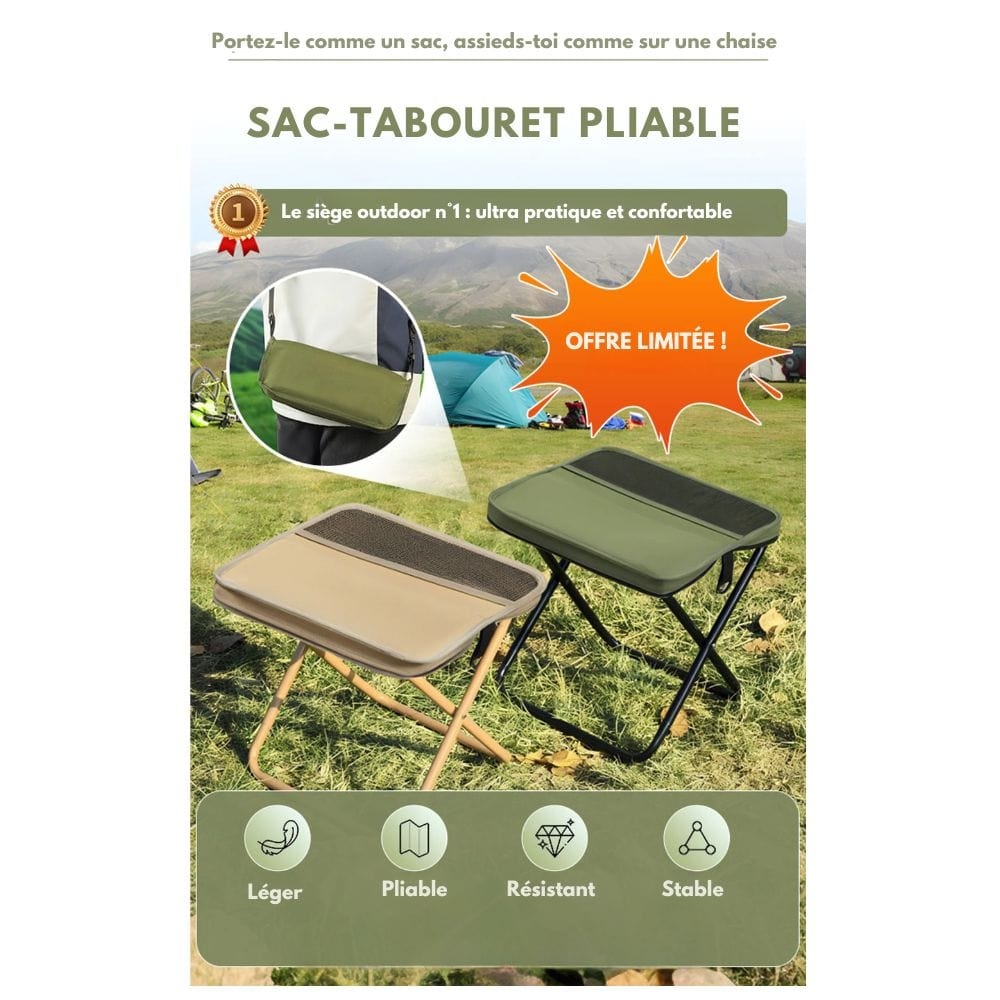
Avelena | 2-in-1 Stuhltasche – Ultraleichter faltbarer Rucksack mit eingebautem Sitz
Keine nassen Hosen mehr oder ungemütliche Pausen – Erleben Sie jederzeit und überall höchsten Komfort Jeder Naturliebhaber kennt das Problem: kein sauberer Ort zum Sitzen, nasse Böden und müde Beine. Die 2-in-1 Stuhl Tasche kombiniert einen leichten Rucksack mit einem zusammenklappbaren Sitz und ist das perfekte Accessoire für Wanderungen, Camping, Angeln oder Festivals. In wenigen Sekunden wird sie zu einem stabilen, wasserdichten Sitz und lässt sich anschließend wieder zu einem tragbaren Rucksack zusammenfalten. Praktisch. Trocken. Bequem. Deshalb schätzen Außenliebhaber die 2-in-1 Stuhl Tasche: Sitzen jederzeit und überall - Das klappbare Design ermöglicht es Ihnen, jederzeit eine Pause einzulegen – sei es beim Wandern, Angeln, Campen oder einfach beim Entspannen im Park. Wasserdichte Sitzfläche - Bleiben Sie trocken und sauber, auch auf nassen oder schlammigen Böden. Verabschieden Sie sich von nassen Kleidern. Leicht und mühelos zu transportieren - Mit nur 750g ist sie extrem tragbar und kaum spürbar. Robust und zuverlässig - Der langlebige Stahlrahmen trägt bis zu 150 kg und bleibt auf jedem Terrain stabil. Bereit in nur 3 Sekunden - Keine Werkzeuge nötig – einfach aufklappen und Platz nehmen. Stellen Sie sich Folgendes vor… ... Sie wandern durch die Natur, die Sonne strahlt auf Ihr Gesicht, und wenn Sie eine Verschnaufpause brauchen, ist Ihr Platz bereits vorbereitet. Kein Suchen nach einem trockenen Ort. Kein Balancieren auf Steinen. Nur Bequemlichkeit und Stille – wo auch immer Sie sich befinden. Produktspezifikationen: Material: Wasserdichtes Gewebe kombiniert mit einem robuster Kohlenstoffstahlrahmen Gewicht: Ungefähr 750g Tragfähigkeit: Bis zu 150 kg Funktion: Klappstuhl mit integriertem Rucksack Ideal geeignet für: Wandern, Camping, Angeln, Festivals, Parks und andere Outdoor-Aktivitäten Besondere Merkmale: In Sekundenschnelle einsatzbereit und flach zusammenfaltbar für einfachen Transport Komfort: Leicht, kompakt und tragbar wie ein Rucksack Lieferumfang: 1x Stuhl Tasche mit einer praktischen Reißverschluss-Aufbewahrungstasche Bestellen Sie jetzt und erleben Sie jedes Outdoor-Abenteuer noch bequemer – ganz ohne Kompromisse.
Brand: Avelena
Category: Furniture > Outdoor Furniture > Outdoor Ottomans > Foldable Ottomans